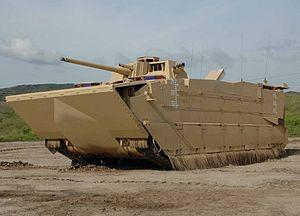
Le WEP, pour « War Emergency Power », est un terme désignant un niveau de réglage de manette des gaz sur certains avions militaires de la Seconde Guerre mondiale. Utilisé dans les situations d'urgence, il permettait aux moteurs de ces avions de produire une puissance supérieure à la normale pendant une durée de temps limitée, souvent aux alentours de cinq minutes.